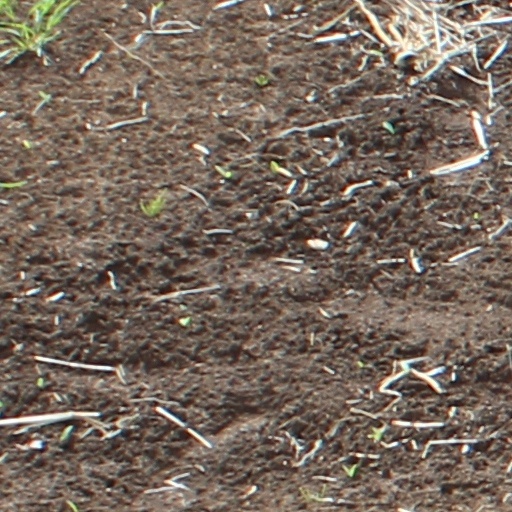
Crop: wheat